Historic West Adams

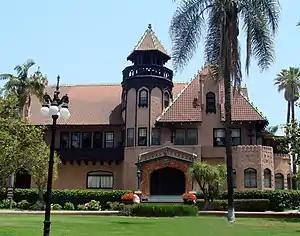
Mansion in Chester Place

1990-91. An 82-year-old Mediterranean Revival house at 3320 West Adams Boulevard, Jefferson Park, became the center of attention in 1990 and 1991 when members of the West Adams Heritage Association, or WAHA, strove to protect and rehabilitate it over the equally strong (and eventually successful) desire of the predominantly black Holman United Methodist Church to tear it down as part of its plan to build a modern campus. The pastor, James M. Lawson, wrote in his church bulletin that "WAHA is a white organized and led organization. They are largely the sons and daughters of the generation which did not want ethnic people in this area, formed housing covenants to keep us out, burned KKK-type crosses to scare us away and then fled as we continued to buy housing to suit ourselves." He later said that his language was symbolic, not literal, but that nevertheless the WAHA preservation agenda represented a subtle form of racism. Though the house, designed by architect Myron Hunt, was registered as a state historical resource, it was eventually demolished.